Alvin Osterback

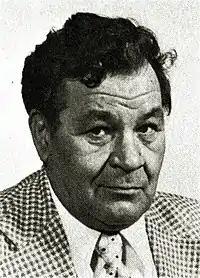
Osterback, 1977

Alvin Osterback (January 21, 1915 – November 24, 2005) was an American businessman, commercial fisherman, and politician.